List of dining events

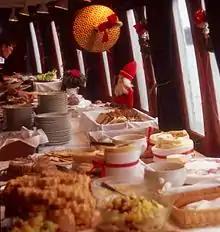
Foods at a Scandinavian Julebord banquet

This is a list of historic and contemporary dining events, which includes banquets, feasts, dinners and dinner parties. Such gatherings involving dining sometimes consist of elaborate affairs with full course dinners and various beverages, while others are simpler in nature.